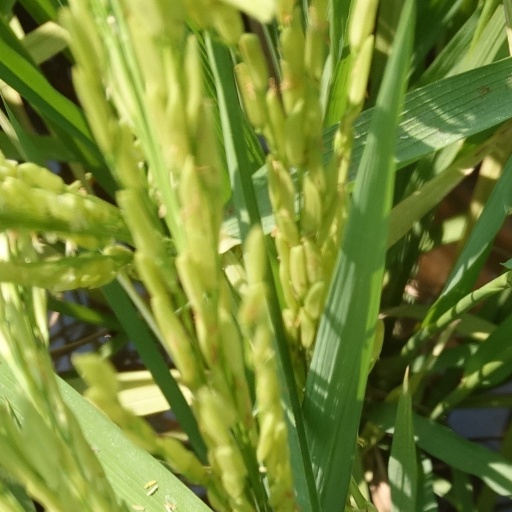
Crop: rice